Ansar, Lebanon

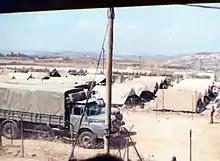
Ansar detention camp

After the 1982 Israeli invasion of Lebanon, the IDF built a prison camp outside Ansar. The prisoners lived in tents with the camp divided into sections, each containing fifty 3x3 metre tents and surrounded by 4 metre high barbed wire fences. At its peak the camp held 9,000 prisoners. Six months after the camp was opened the commanding officer was replaced following reports of routine beatings, food and water being withheld, prisoners blindfolded for long periods and insufficient sanitation. In February 1983, during a mass hunger strike, several prisoners were shot dead. On the first anniversary of the invasion there were demonstrations during which guards were afraid to enter the compounds. On 8 August 1983, several prisoners escaped in a tunnel that had taken 45 days to dig. In October three prisoners were buried alive after the guards discovered their tunnel. The following month 4,500 prisoners from Ansar were released in exchange for six Israeli soldiers held by the PLO. Previously 200 prisoners had been transferred to Israel. They were not included in the exchange. 1,100 of those released were bussed into Israel and then flown to Algeria. The Israeli prisoners were taken in a small boat to a French warship off Tripoli. A new camp was subsequently built close by with huts instead of tents. By January 1984 it held 200 prisoners. In 1985 one source estimated that the camp held 15,000 prisoners, mainly Lebanese Shiites. An Israel Army reservist who had served at Ansar was quoted in the newspaper "Maariv" as saying that the old camp had been sitting on top of a tunnel system. In 1988 when the Israeli army opened a prison camp in the Negev close to the Egyptian border, Ktzi'ot Prison, to hold prisoners detained during the First Intifada, it became known as Ansar III. It is still being used.